Pinon's imperial pigeon

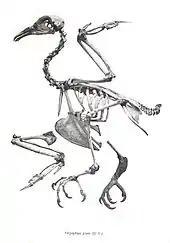
Skeleton

Its natural habitat is subtropical or tropical moist lowland forests.